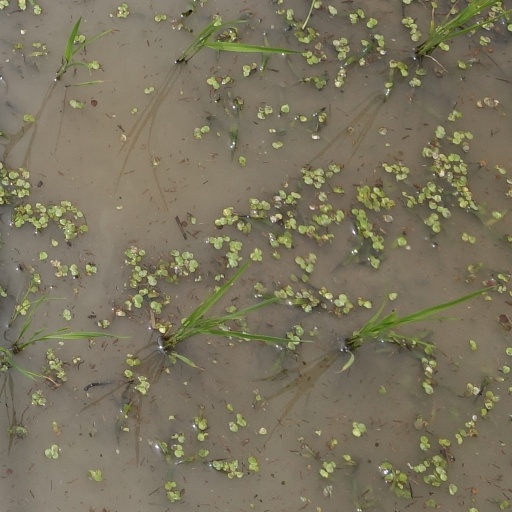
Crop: rice